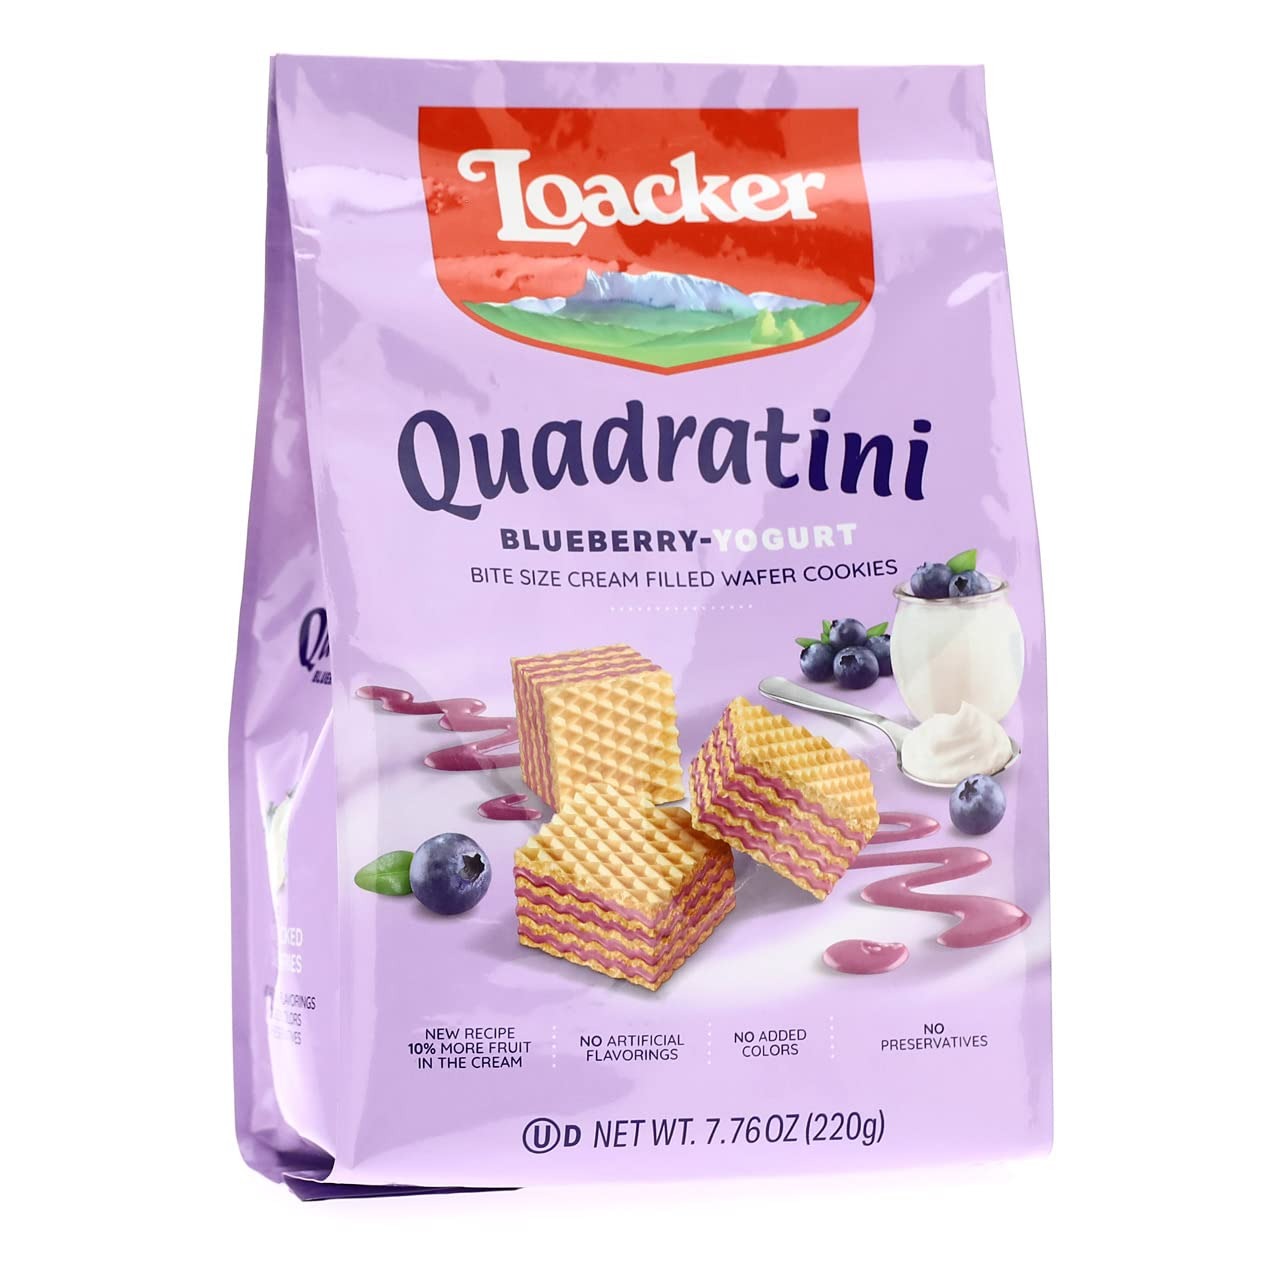
Item Name: Quadratini Blueberry Yogurt Bite Size Wafers by Loacker
Bullet Point 1: Product Type:Cookie
Bullet Point 2: Item Package Dimensions:7.1 cm L X 13.1 cm W X 20.1 cm H
Bullet Point 3: Item Package Weight:0.235 kg
Bullet Point 4: Country Of Origin: Austria
Value: 7.76
Unit: Ounce

Price: 31.24